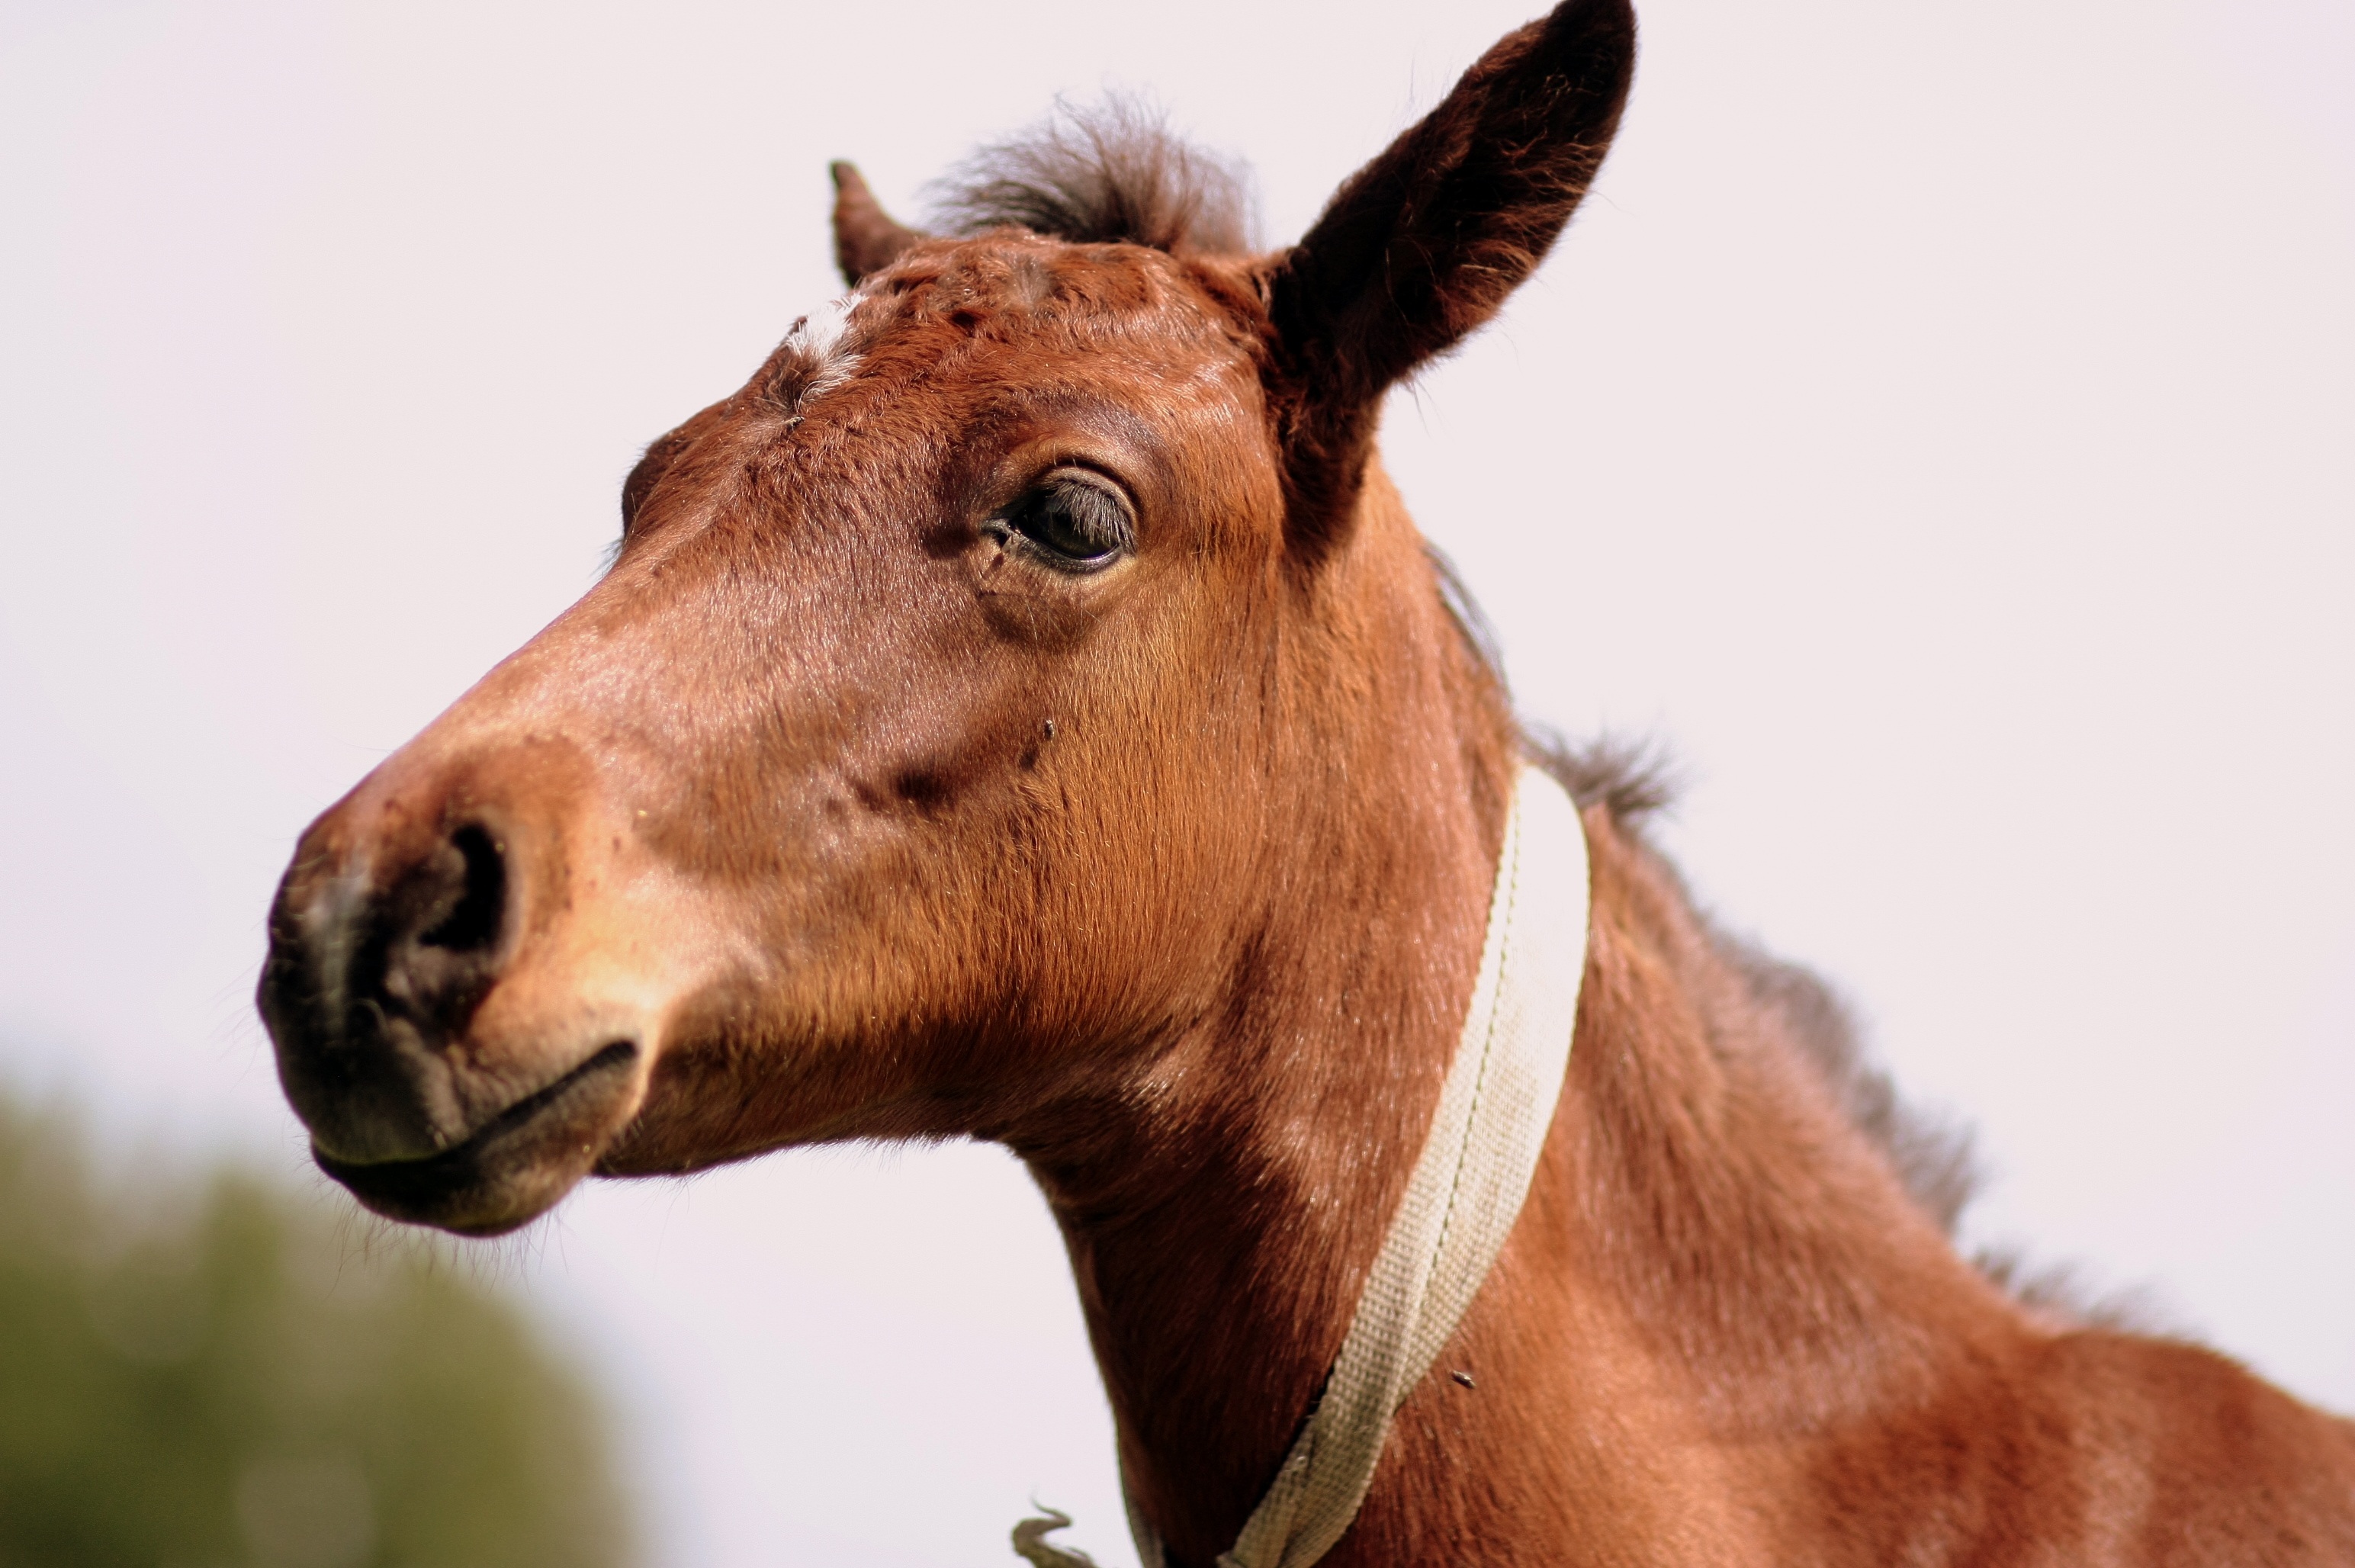
horse, brown, mammal, stallion, mane, fauna, equine, camp, head, vertebrate, mare, foal, colt, pack animal, horse like mammal, mustang horse